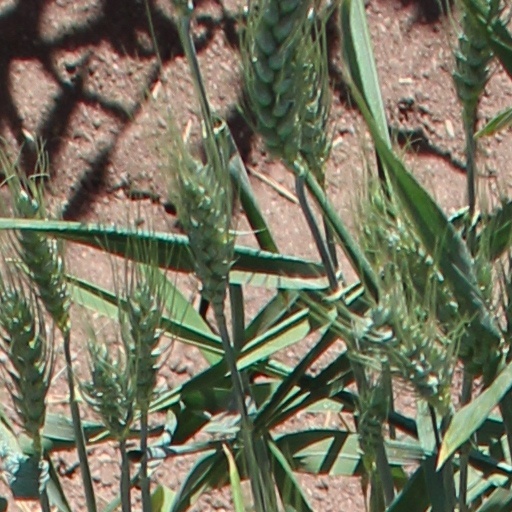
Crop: wheat